Oldboy (2003 film)

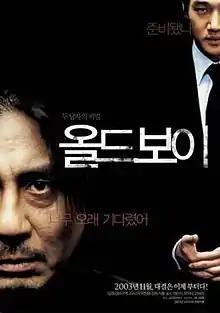
Theatrical release poster

Oldboy is a 2003 South Korean action-thriller film directed and co-written by Park Chan-wook. A loose adaptation of the Japanese manga of the same name, the film follows the story of Oh Dae-su (Choi Min-sik), who is imprisoned in a cell resembling a hotel room for 15 years without knowing the identity of his captor or his captor's motives. When he is finally released, Dae-su finds himself still trapped in a web of conspiracy and violence as he seeks revenge against his enigmatic captor who toys with him with the promise that if Dae-Su cannot find him within 5 days, he will kill himself and thus ensure that he will never find the truth behind his capture. His quest becomes tied in with romance when he falls in love with a young sushi chef, Mi-do (Kang Hye-jung).